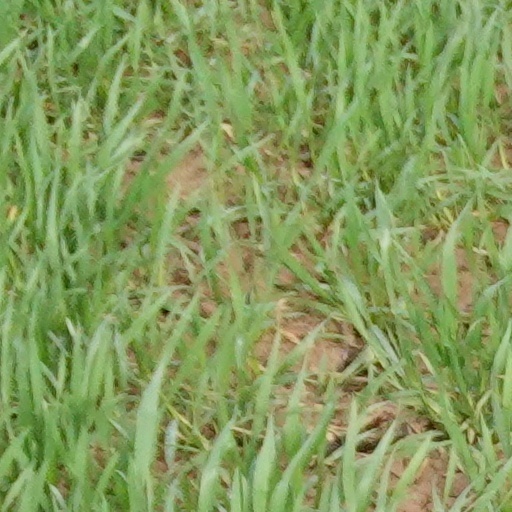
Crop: wheat